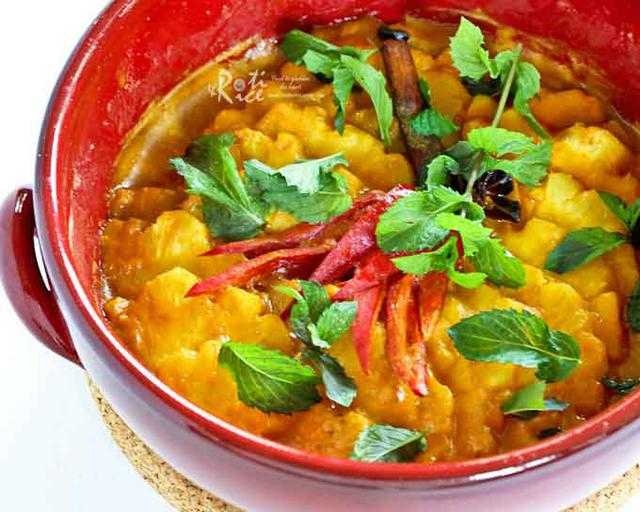
Label: Pineapple